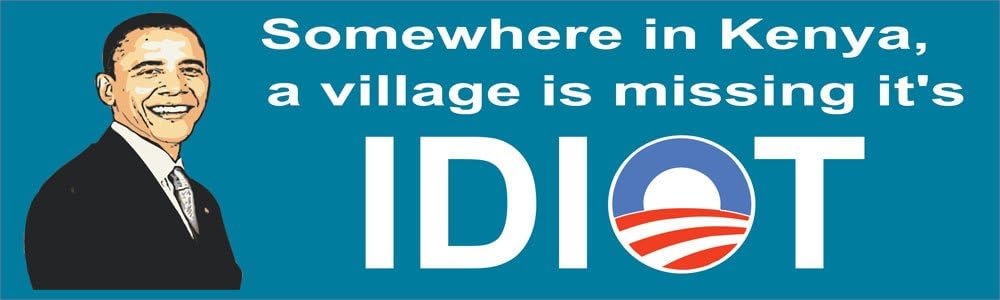
Somewhere in Kenya, A Village is Missing It's Idiot; Bumper Sticker
Category: Automotive
3"X10" Full Color Bumper Sticker. Photographic Quality. Discounted shipping on multiple items.
Features: Full color vinyl decal/bumper sticker. | Suitable for indoor or outdoor use. | Can be applied to any smooth surface. | Great Gift Item. | Get any Number/Combination of Sticker Merchant Brand Stickers, Magnets, Engraved Plaques, or Ornaments Shipped for Only $1.50 Shipping.